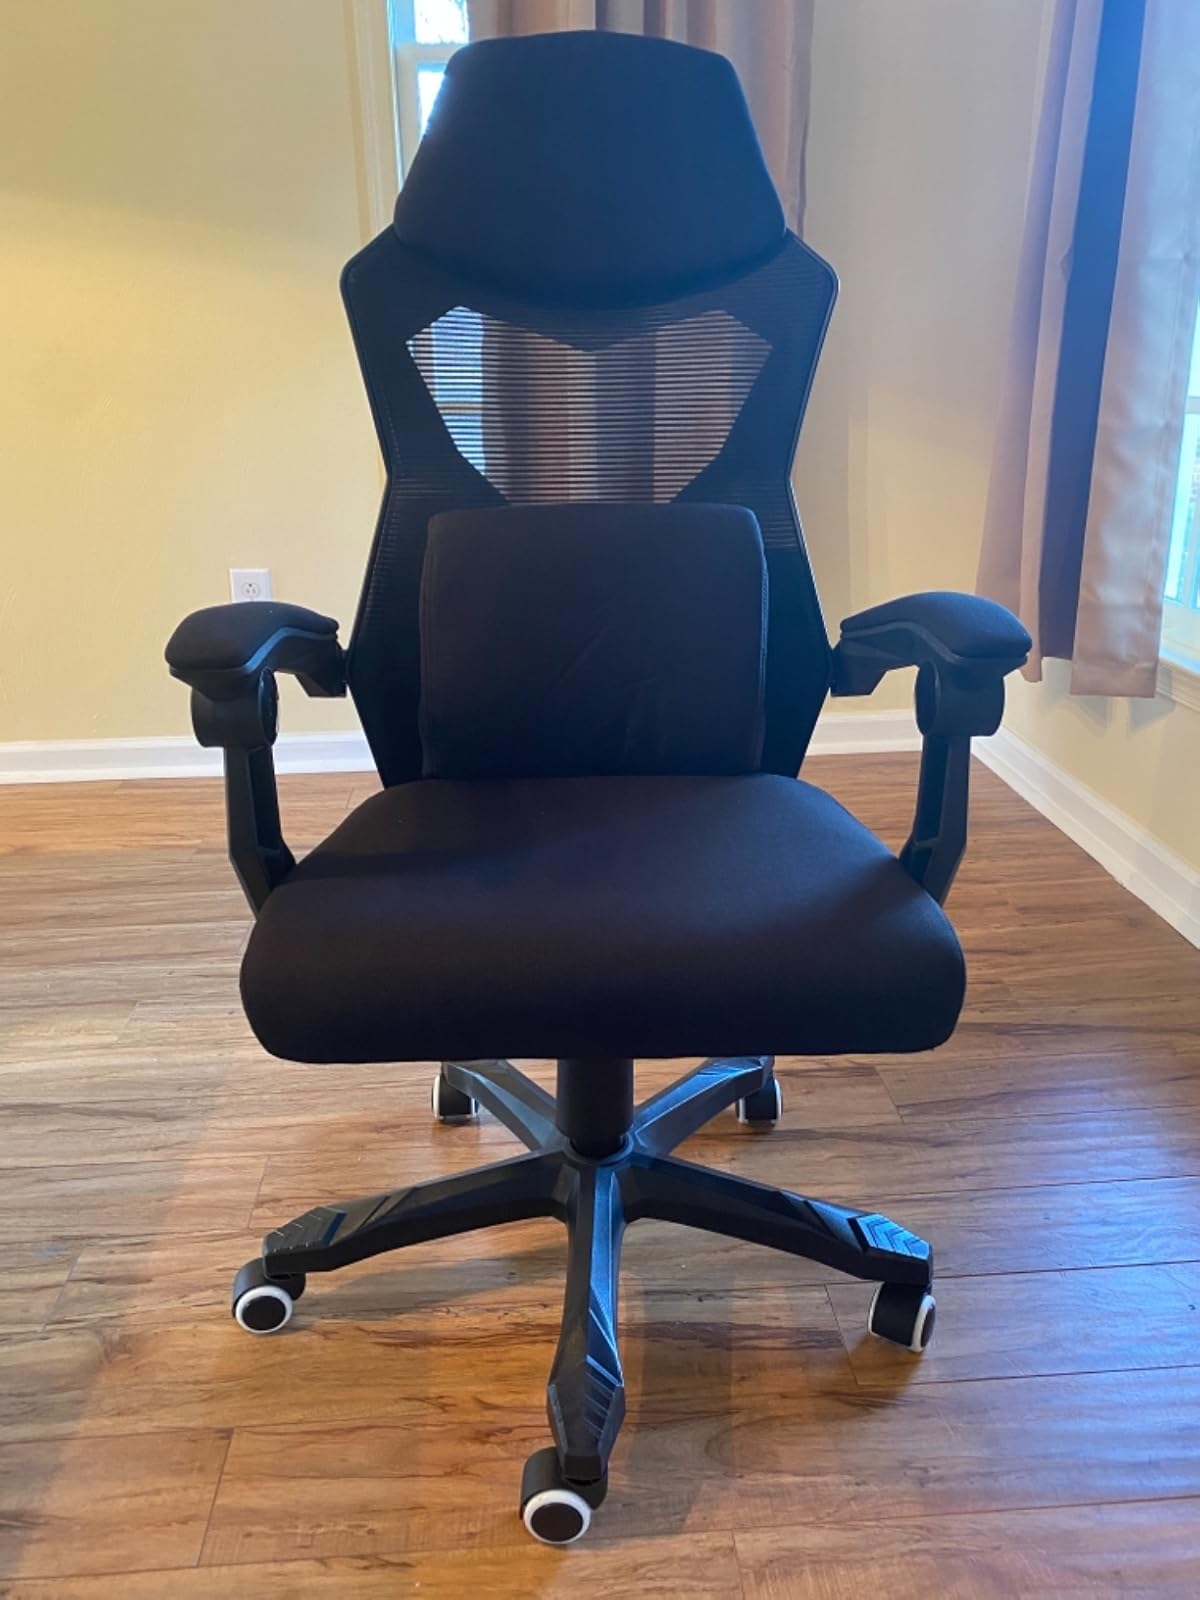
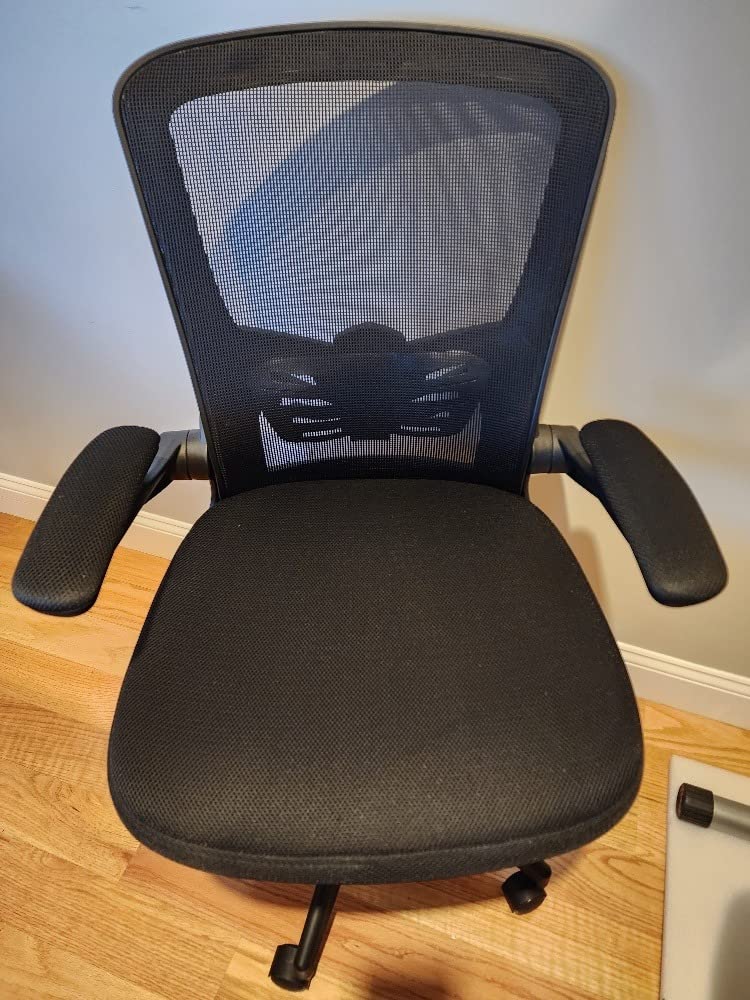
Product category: items_chair
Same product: no